History of Póvoa de Varzim

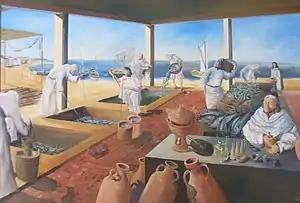
Representation of a Roman fish factory.

Around Villa Euracini's natural harbors, the fish industry developed. The "cetariæ", a Roman fish factory was built for the production of garum, a fish sauce condiment. The factory had 2,40 m wide and deep tanks near the seashore, surrounded by houses, one of which probably dating to the 1st century and more recent buildings. A waterfront Roman road linked the area to Foz do Douro, to the south, and Caminha to the north. Another fish processing factory and salt evaporation ponds existed in Junqueira, near the core of Villa Euracini, where remains of buildings and a number of artifacts, including vases were found. These ruins could be older than those found in Alto de Martim Vaz. In the Old town of Póvoa de Varzim, the probable core of Roman Villa Euracini, vestiges of buildings, called "aedificia", and ceramics also surfaced.